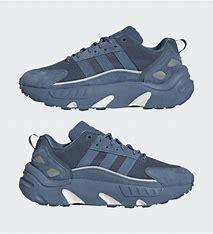
Brand: Adidas
Model: ZX 22 Boost